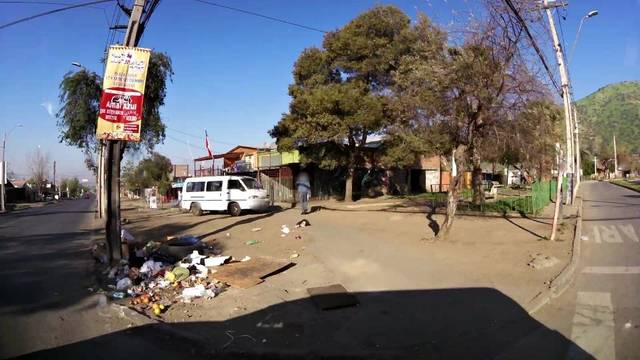
Region: Chile
Coordinates: -33.365, -70.633